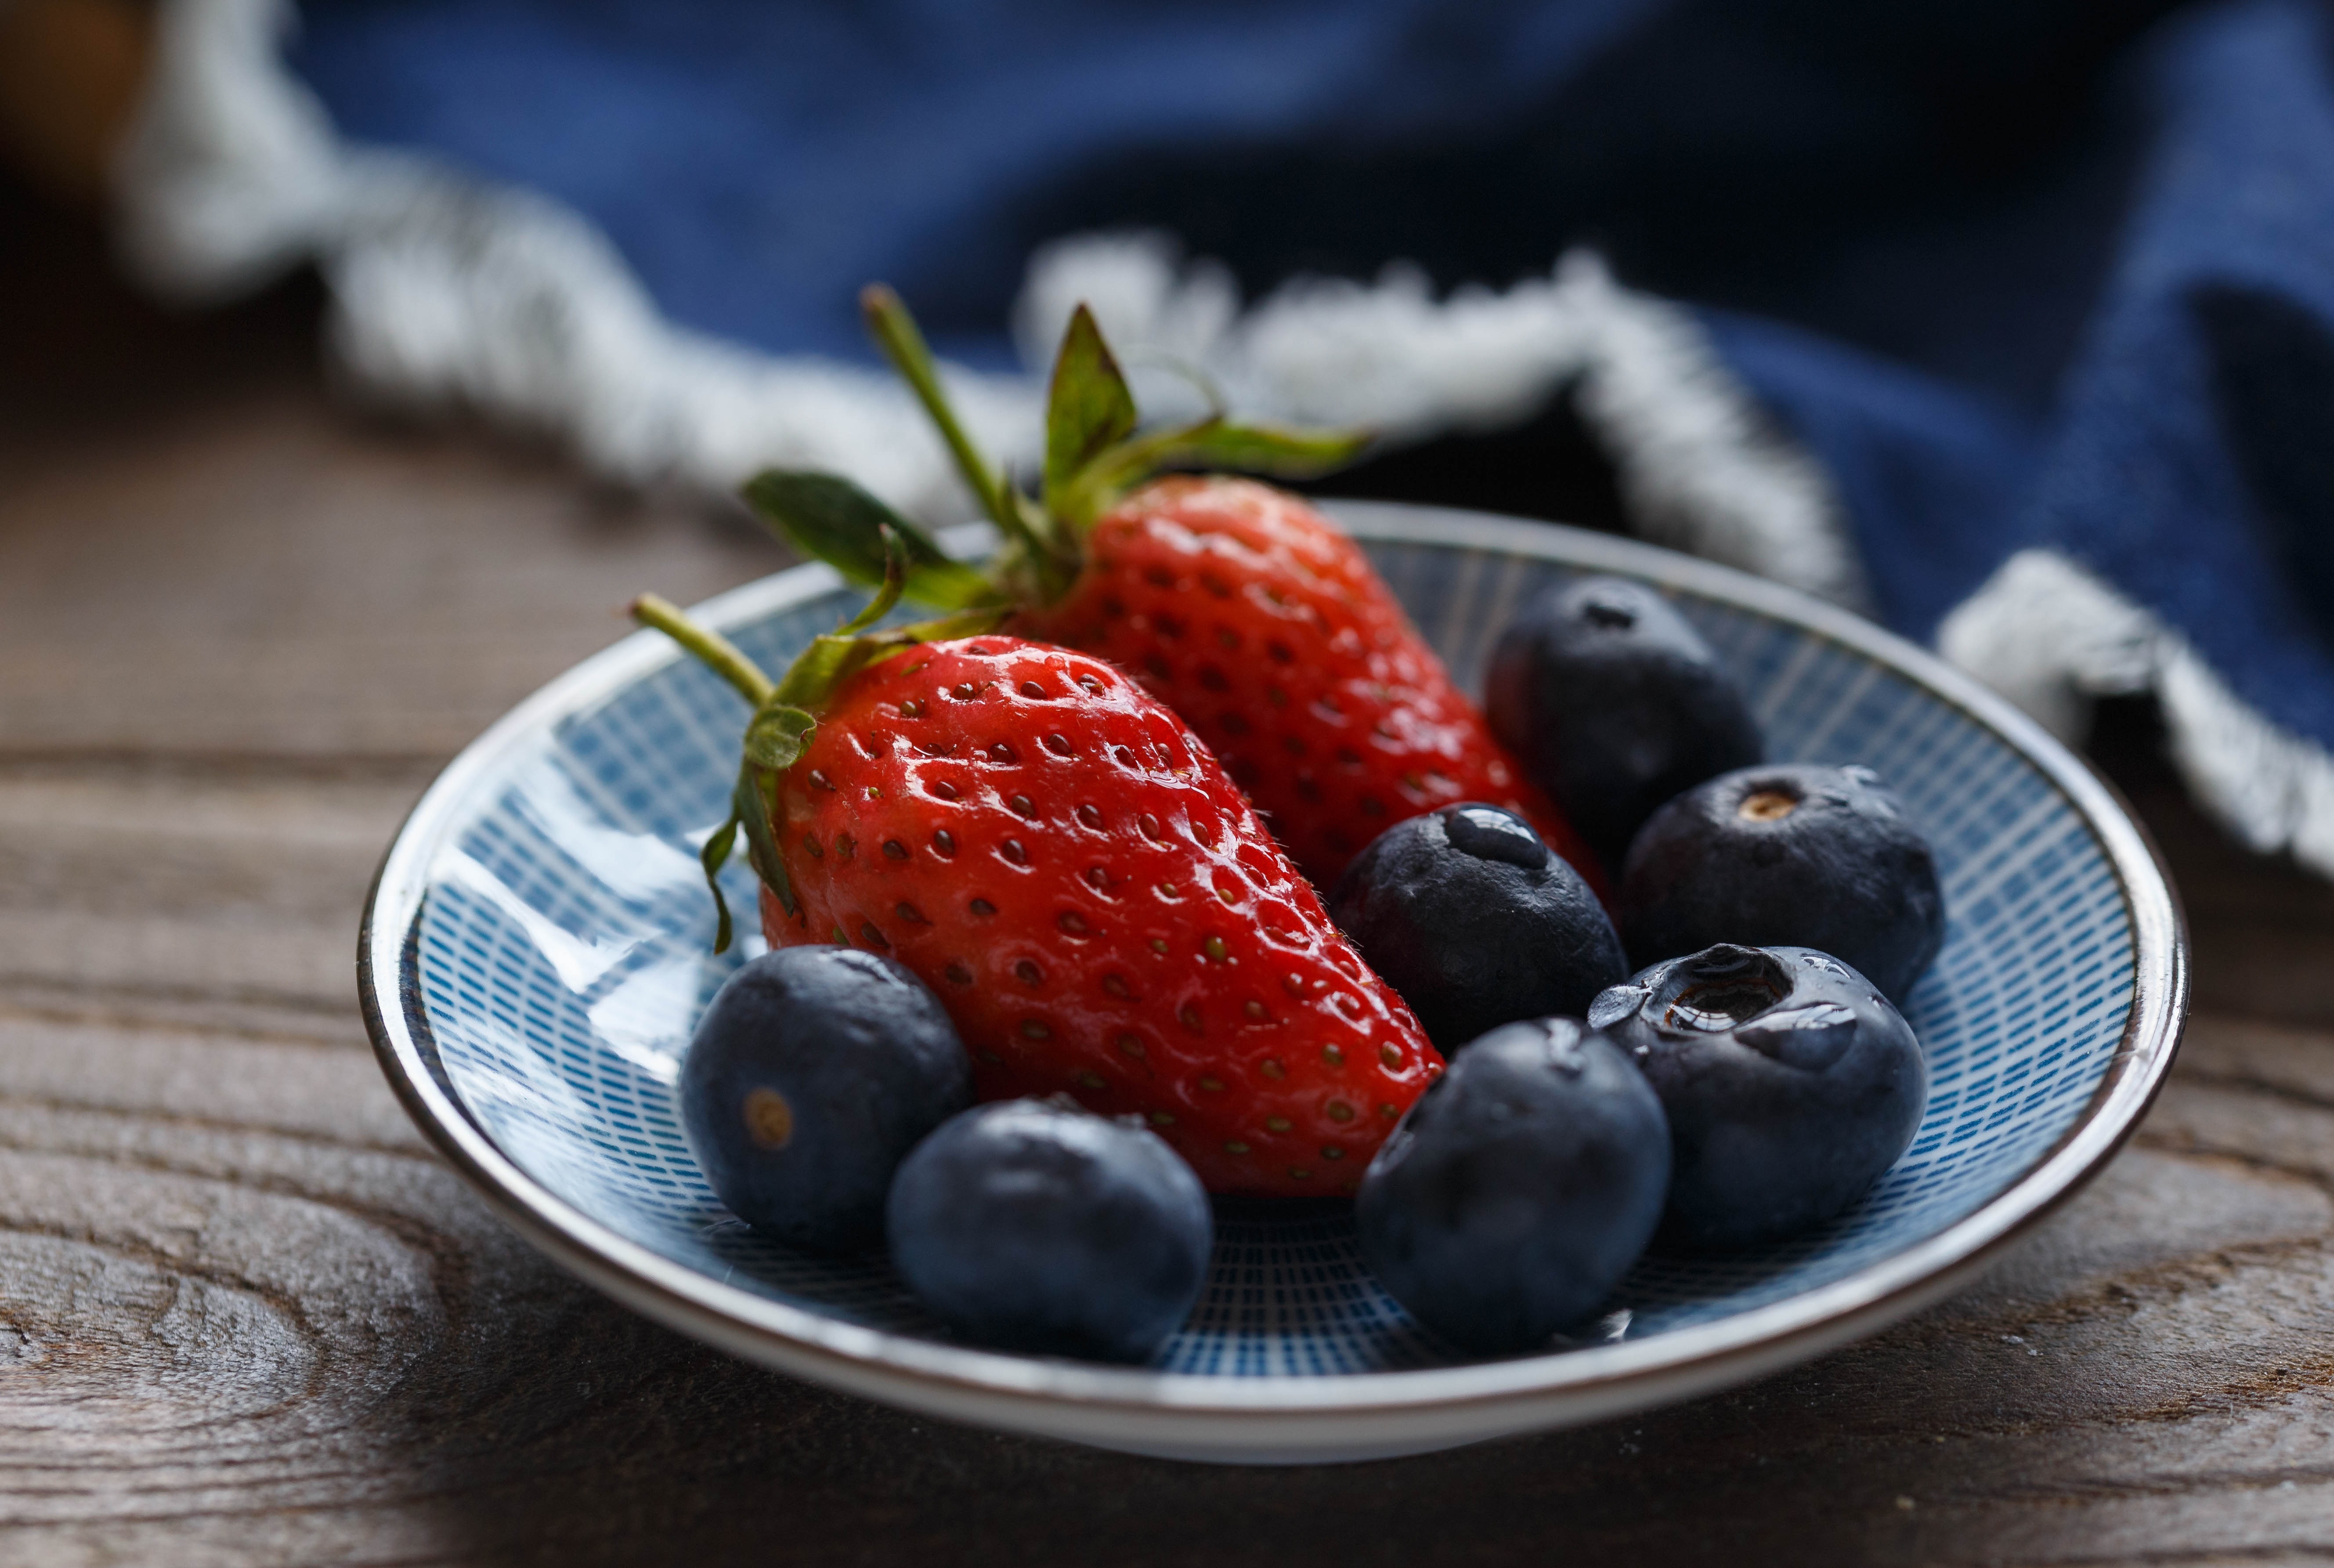
plant, fruit, berry, dish, meal, food, produce, blueberry, breakfast, dessert, still life, strawberry, strawberries, ingredients, frutti di bosco